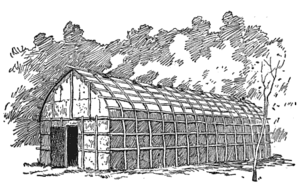
La réserve nationale de faune de Long Point est une aire protégée du Canada et l'une des dix réserves nationales de faune de l'Ontario. Elle constitue la zone cœur de la réserve de biosphère de Long Point créée en 1986, en plus d'être reconnue comme site Ramsar depuis 1982.